Battle of the Drina

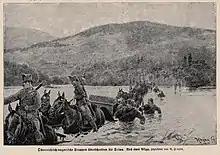
Austro-Hungarian troops crossing the Drina River. Based on a sketch by A. Scheyer

On 7 September, Austro-Hungarian forces launched a renewed offensive from the west, crossing the Drina River with both the Fifth Army operating in the Mačva region and the Sixth Army positioned further south. The initial advance by the Fifth Army was repelled by the Serbian Second Army, resulting in 4,000 Austro-Hungarian casualties and forcing a withdrawal back into Bosnia. In contrast, the stronger Sixth Army succeeded in surprising the Serbian Third Army and gained a foothold on Serbian territory. Reinforcements from the Serbian Second Army were dispatched to support the defence, but the Austro-Hungarian Fifth Army managed to establish a bridgehead during a renewed assault.